Barilaro v Shanks-Markovina

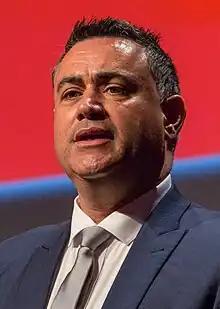
John Barilaro was the Former Deputy Premier of New South Wales

Barilaro filed a complaint before the Federal Court claiming that two videos published on the friendlyjordies YouTube channel unreasonably defamed him. In his pleadings Barilaro claimed that the first video, "bruz", was defamatory because it conveyed the imputations that Barilaro: